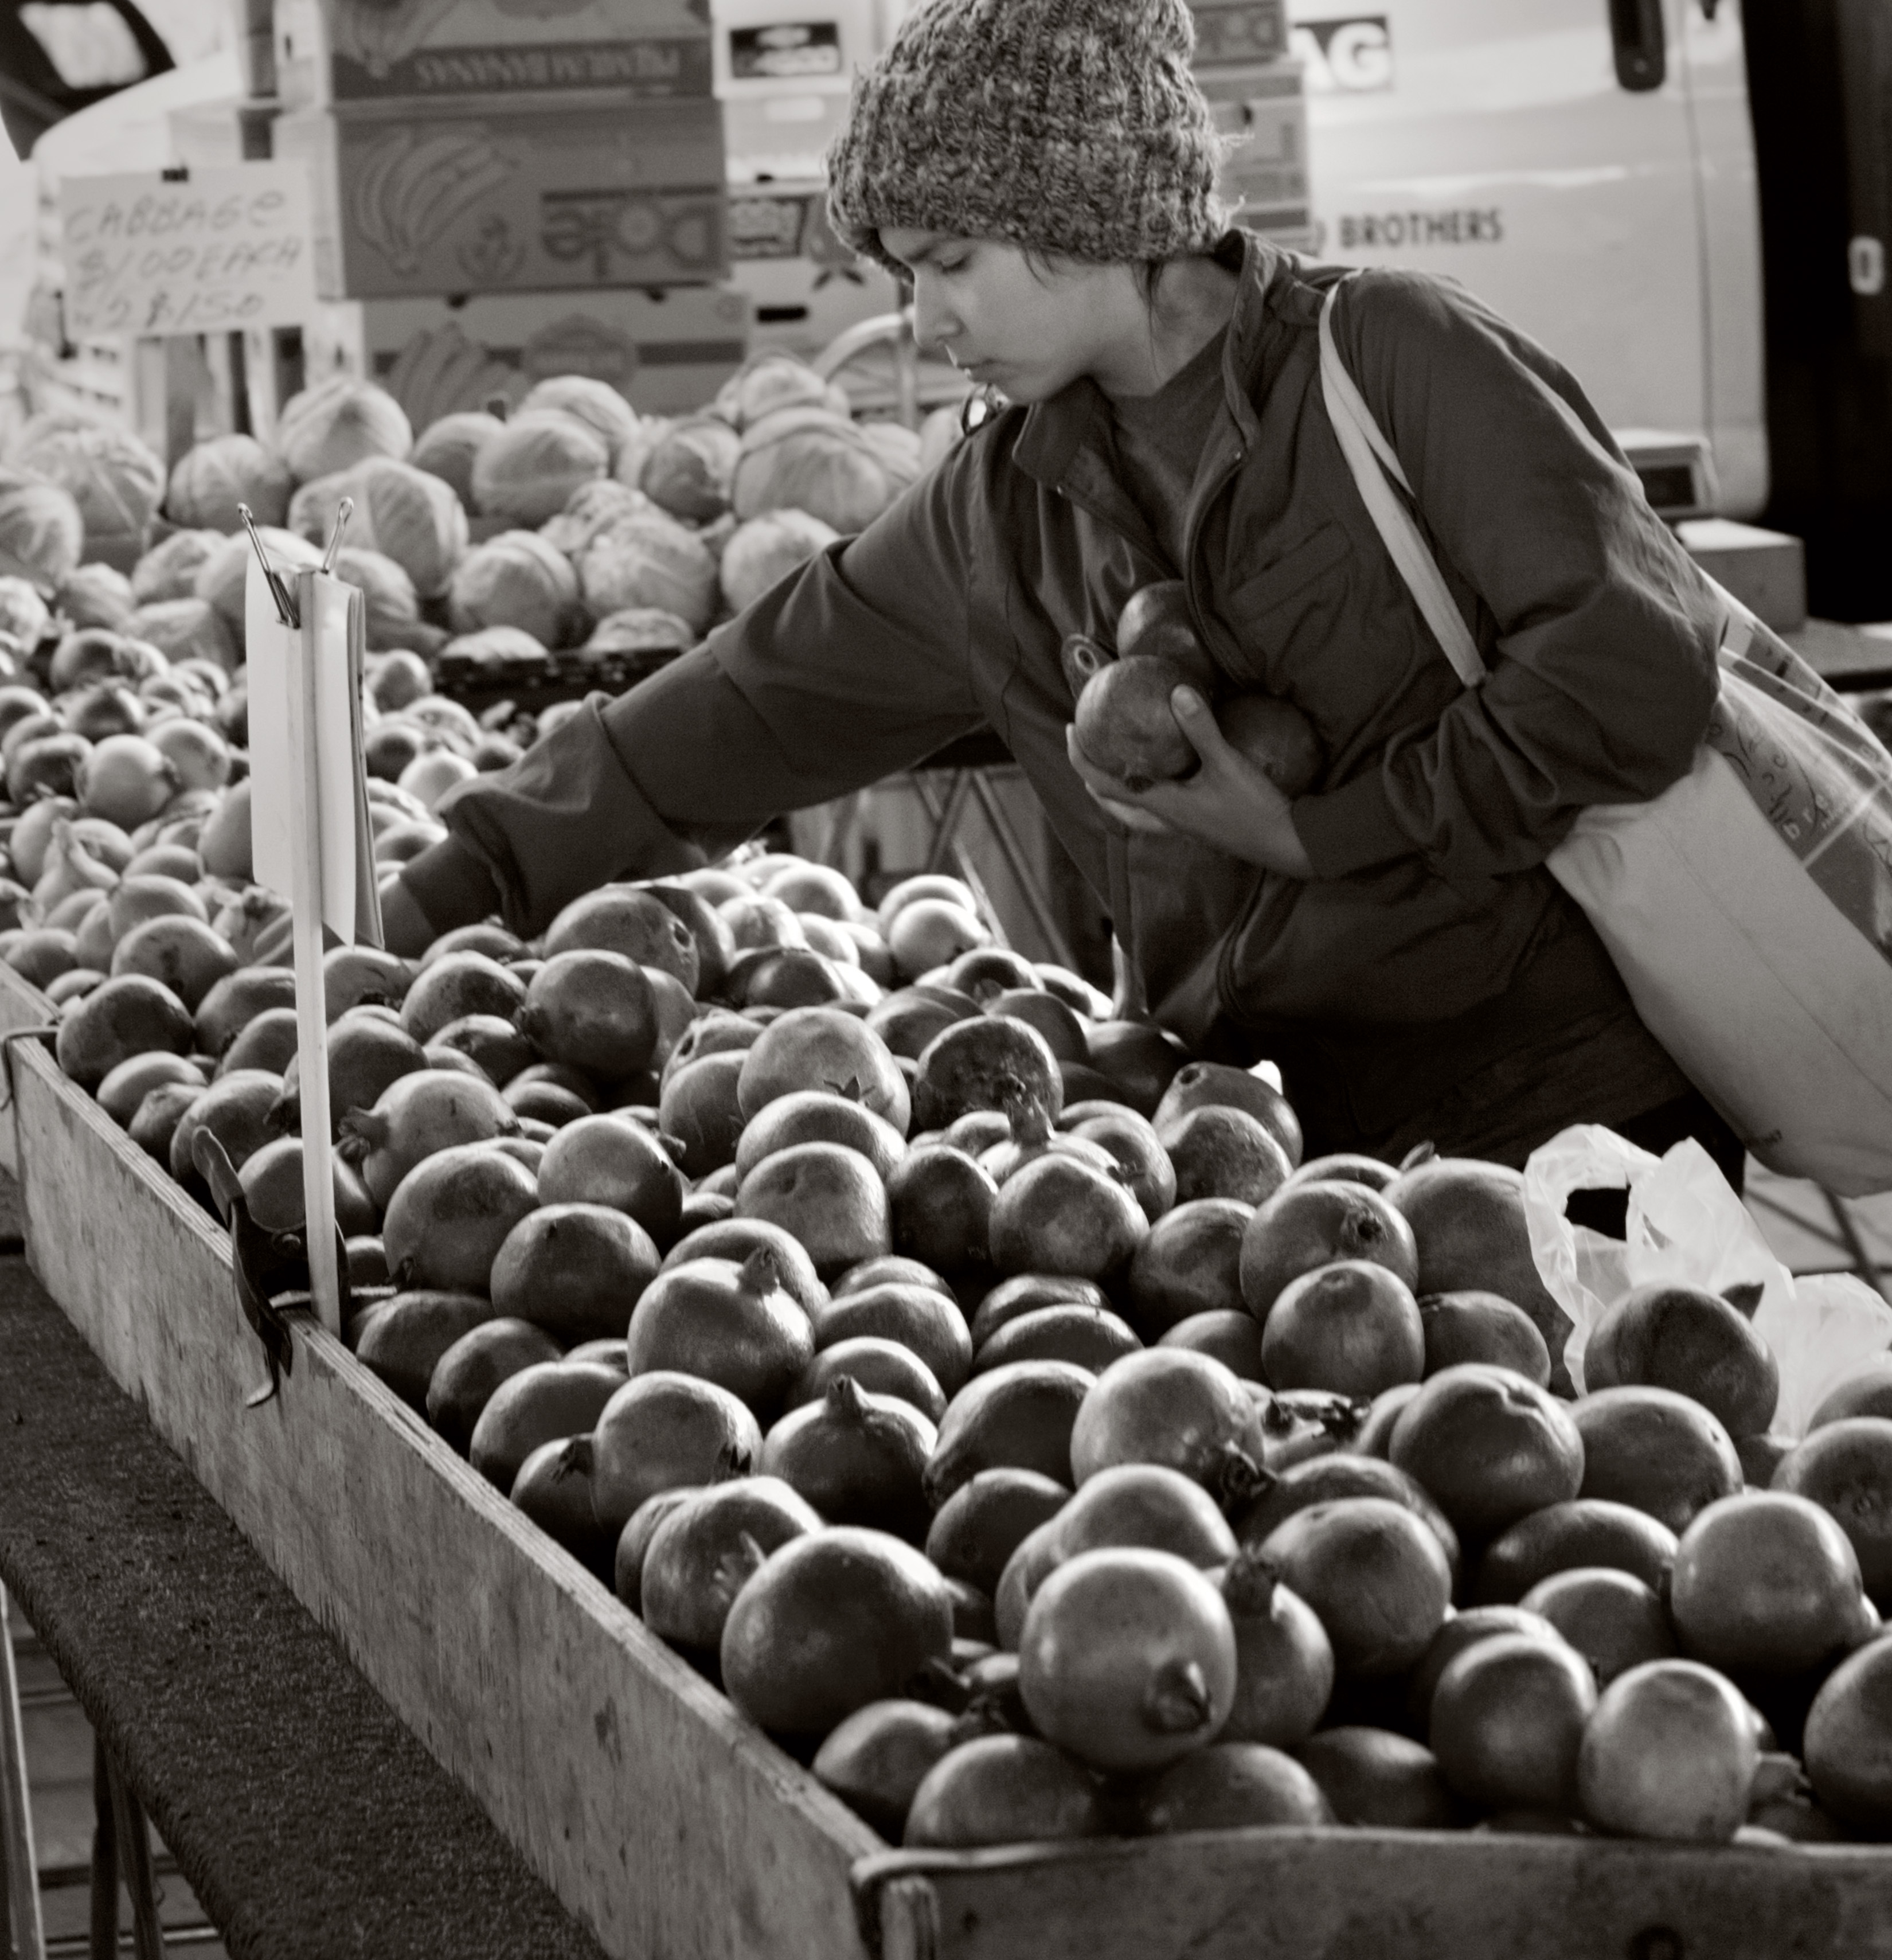
black and white, woman, shopping, monochrome, pomegranate, grenade, farmersmarket, sacramento, locallygrown, march paysan, mitzvot, monochrome photography